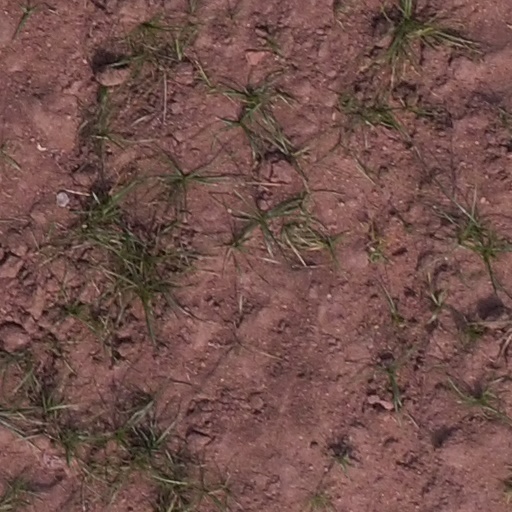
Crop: maize; corn